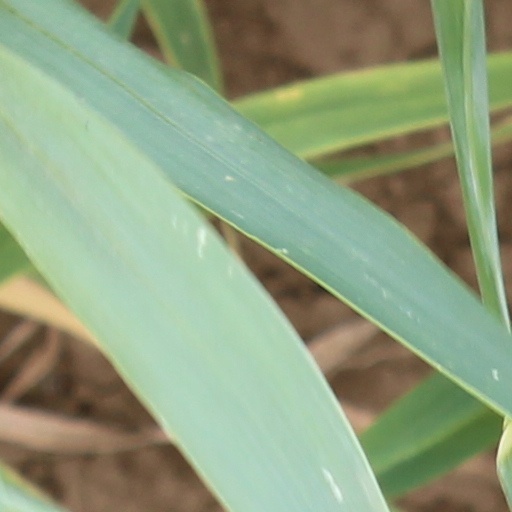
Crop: wheat